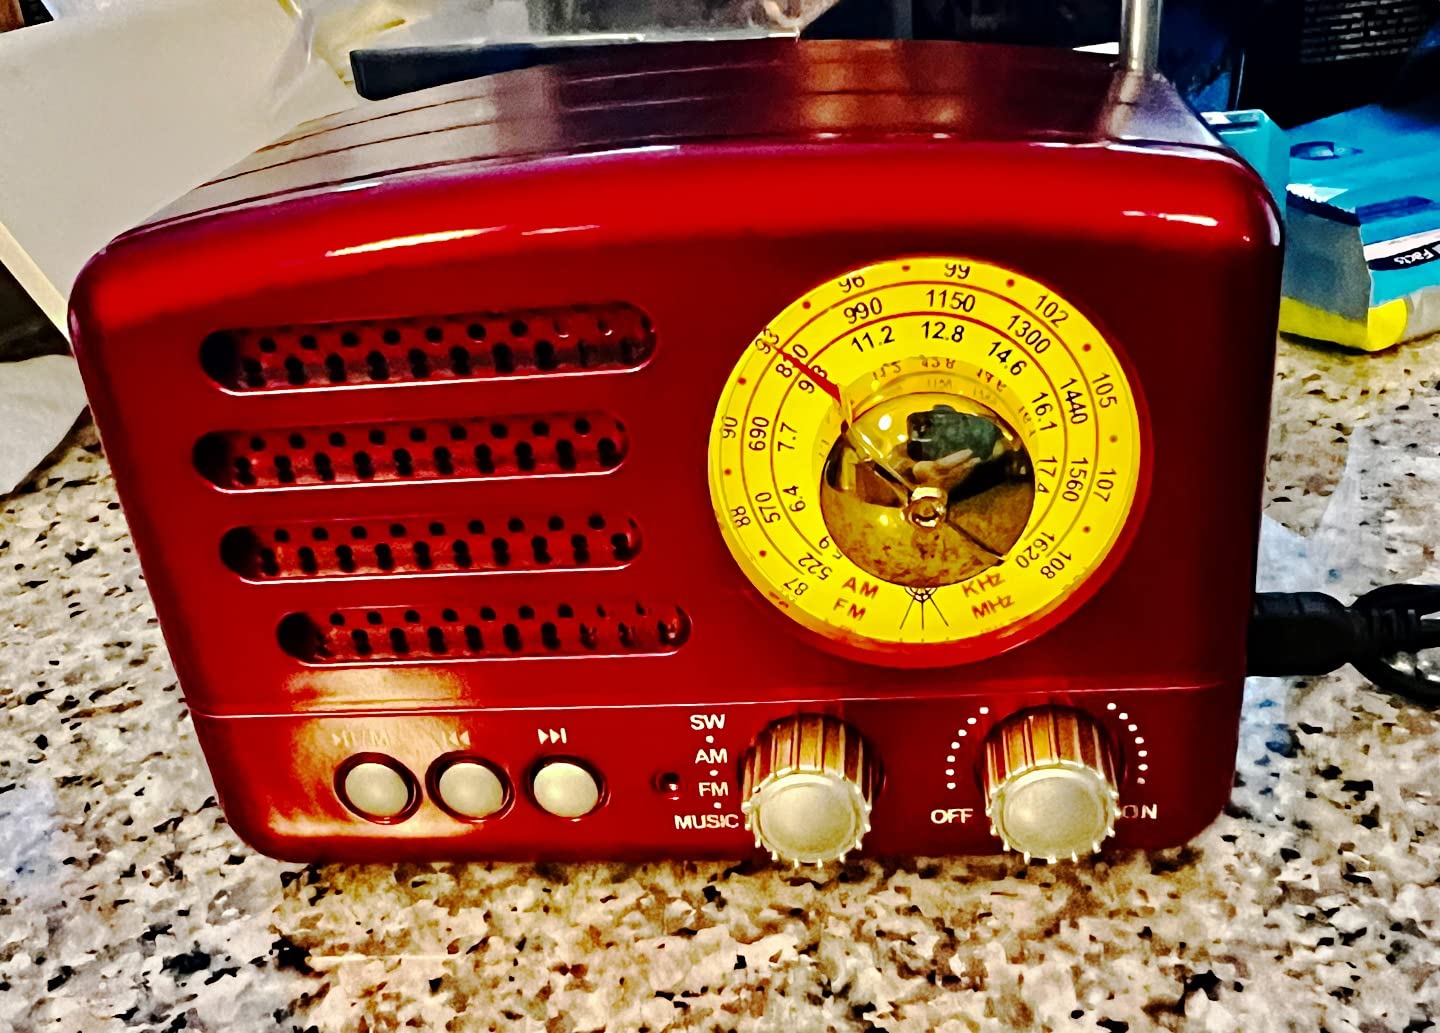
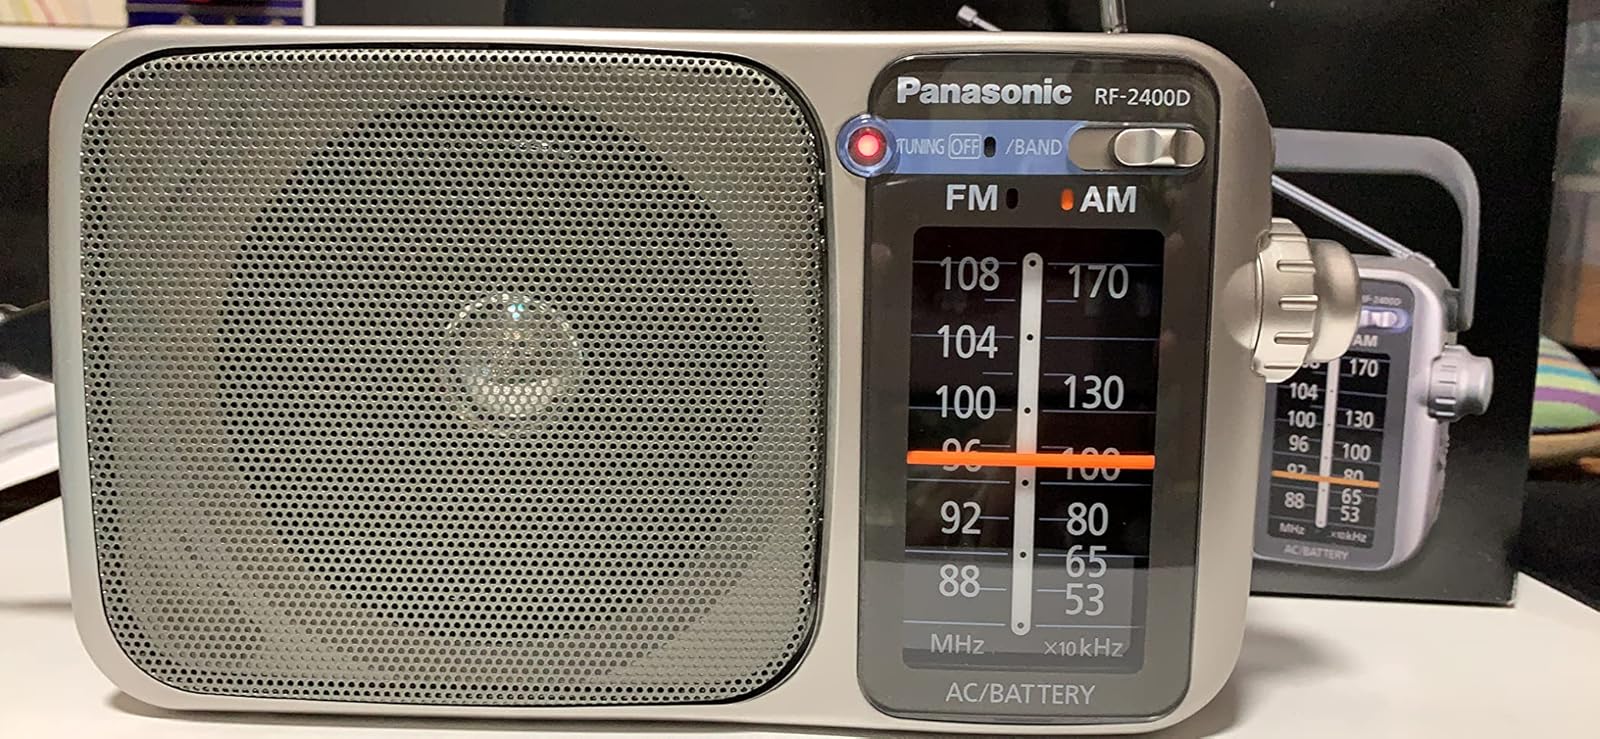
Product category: radio
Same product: no